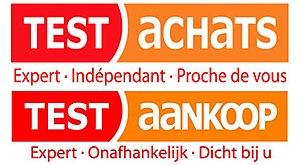
Test-Achats est une association de consommateurs belge fondée en 1957 et l'un des magazines édités par cette association.